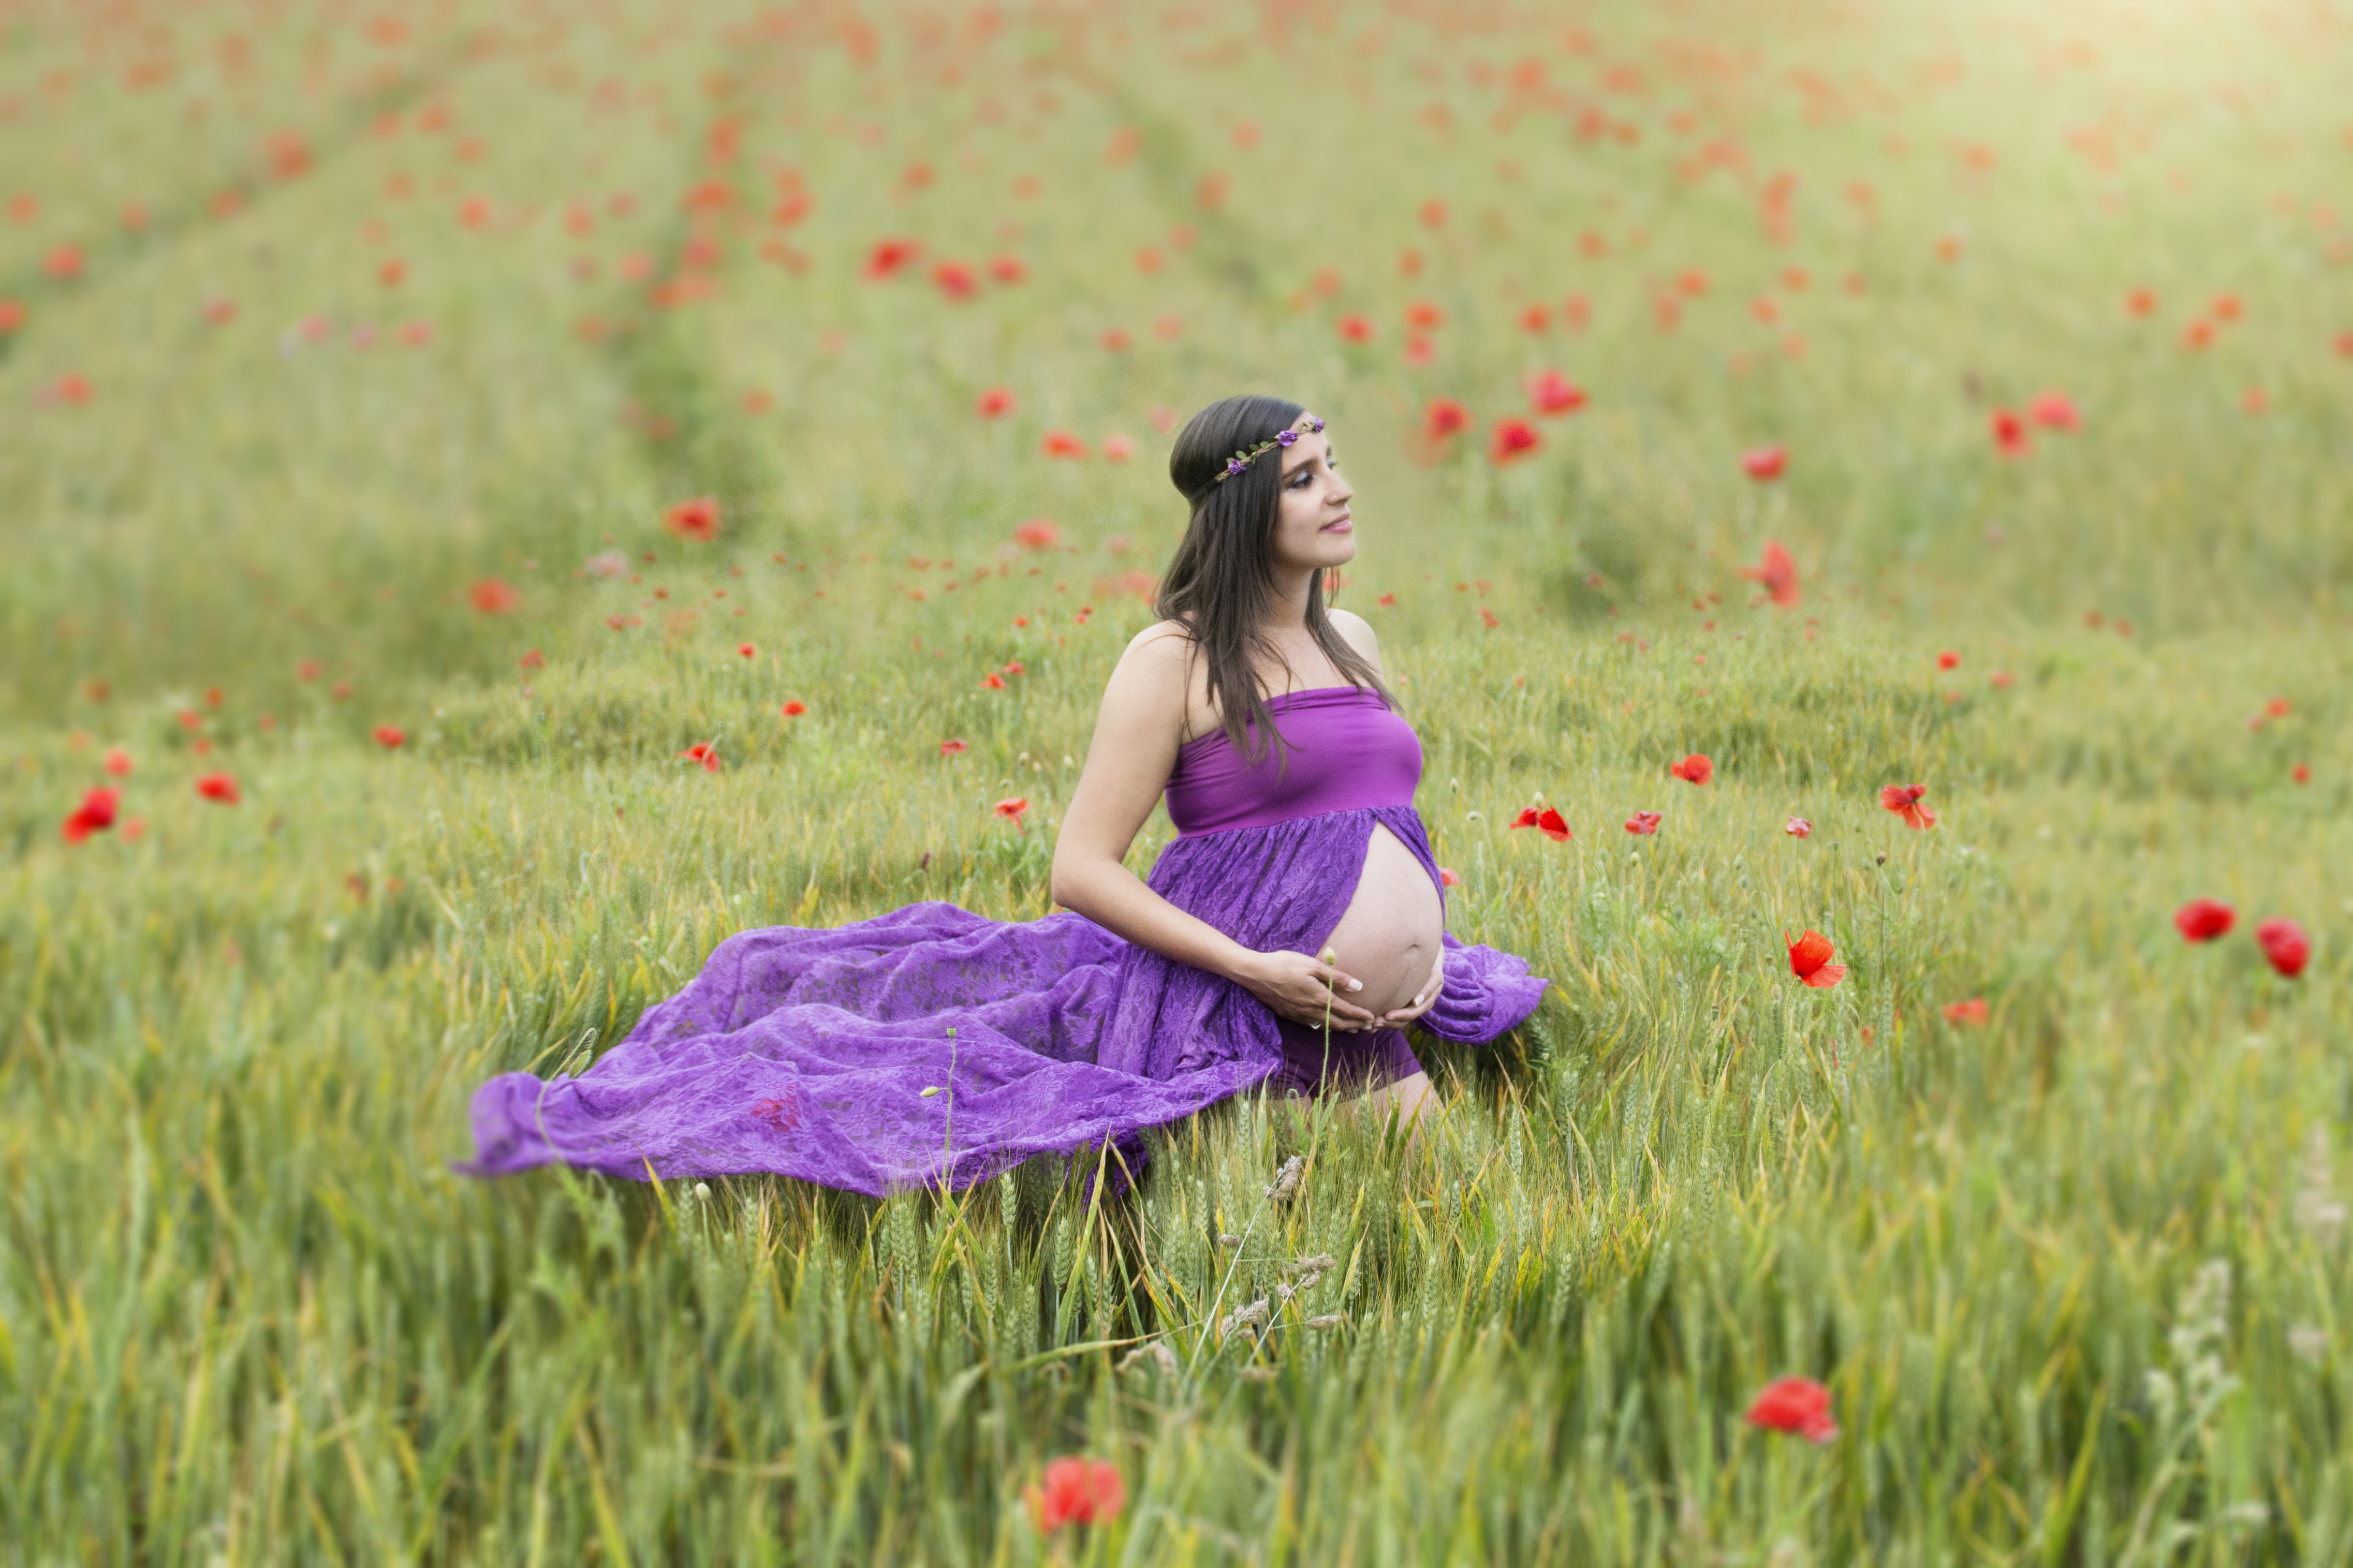
landscape, nature, grass, plant, field, lawn, meadow, wheat, prairie, sunlight, flower, petal, spring, green, red, flora, wild flower, life, wildflower, flowers, pregnancy, flower field, wild flowers, poppy flower, clouds, colors, grassland, violet, pregnant, beauty, poppy, poppies, habitat, emotion, red flowers, delicacy, flowering plant, field of poppies, wild field, the poppy field, natural environment, grass family, land plant, poppy family